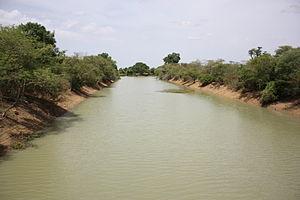
La Volta Noire est une rivière d'Afrique de l'Ouest qui coule au Burkina Faso, en Côte d'Ivoire et au Ghana. C'est l'un des affluents du fleuve Volta.
La Boucle du Mouhoun est une des 13 régions administratives du Burkina Faso.
Dédougou, est une ville du Burkina Faso située à 250 km de la capitale Ouagadougou. Elle est le chef lieu du département de même nom et la capitale de la province du Mouhoun située dans la région de la Boucle du Mouhoun.